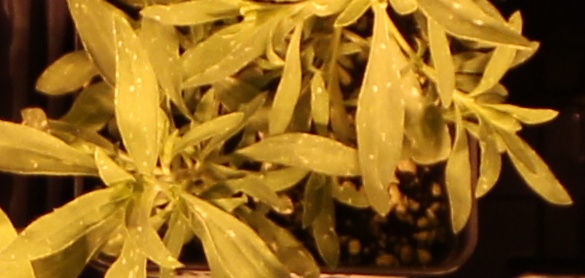
Label: Kochia